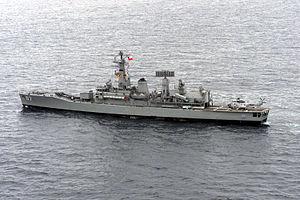
La Marine équatorienne est une composante des Forces armées équatoriennes.